Géza Gyóni

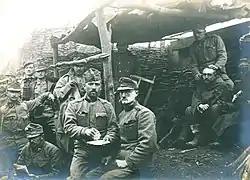
Austro-Hungarian soldiers resting in a trench

In June 1914, police interrogation of the teenaged conspirators responsible for the assassination of Archduke Franz Ferdinand, all of whom were members of the Unification or Death paramilitary organization, exposed that the pistols and bombs used, as well as cyanide capsules for use in the event of capture, had been covertly supplied by the Kingdom of Serbia's military intelligence chief Colonel Dragutin Dimitrijević. In response, Gyóni, like many other Austro-Hungarians, accepted the Government's description of, "a plot against us," by a Russo-Serbian military alliance and the need to fight, "a defensive war." Some Hungarian intellectuals, quite ironically, felt that World War I provided an excellent opportunity for revenge against the House of Romanov for Tsar Nicholas I's pivotal role in the defeat of the Hungarian Revolution of 1848.